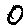
Label: 0